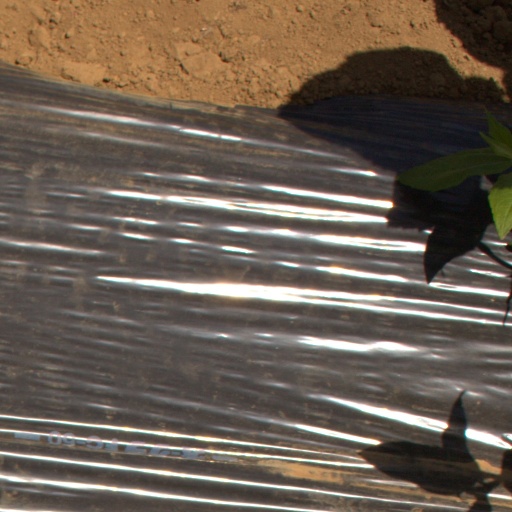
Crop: Jerusalem artichoke